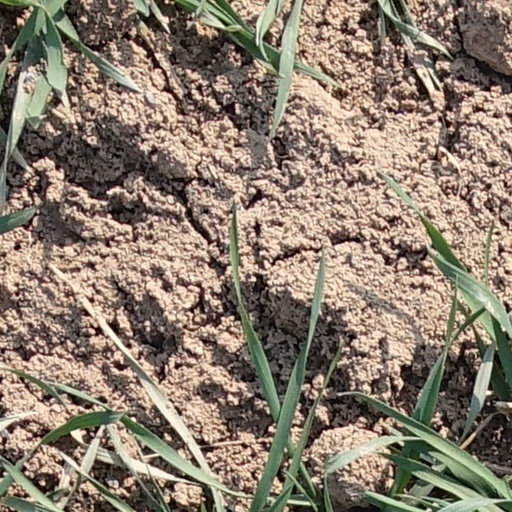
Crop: wheat